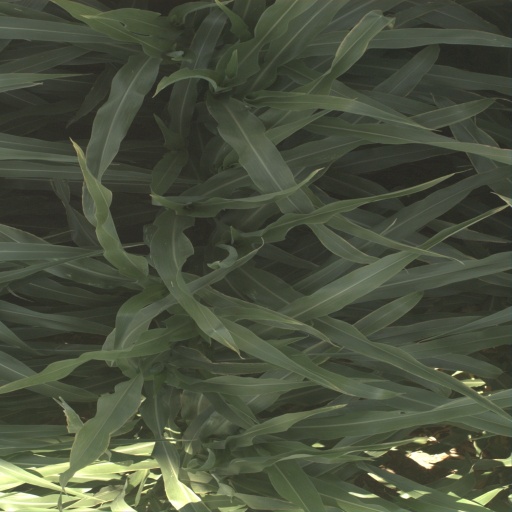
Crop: sorghum